San Francisco

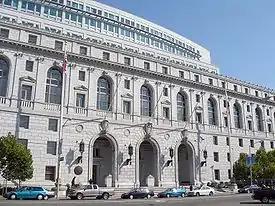
The Supreme Court of California is based in the Earl Warren Building.

Tourism is one of San Francisco's most important private-sector industries, accounting for more than one out of seven jobs in the city. The city's frequent portrayal in music, film, and popular culture has made the city and its landmarks recognizable worldwide. In 2016, it attracted the fifth-highest number of foreign tourists of any city in the United States. More than 25 million visitors arrived in San Francisco in 2016, adding US$9.96 billion to the economy.